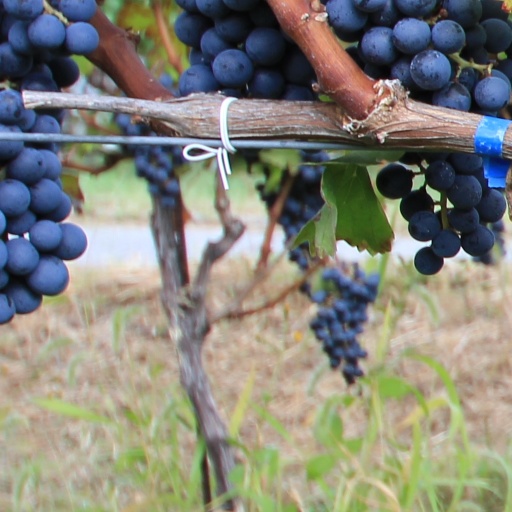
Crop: grape